Durand Eastman Park

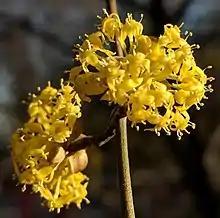
Cornelian Cherry Dogwood flowers in Durand Eastman Park

Durand-Eastman Park has a variety of trees and wildflowers. A 1937 source claims that the park "contains 395 varieties of native and foreign trees, shrubs, and plants." The park's Slavin Arboretum contains an impressive collection of trees.